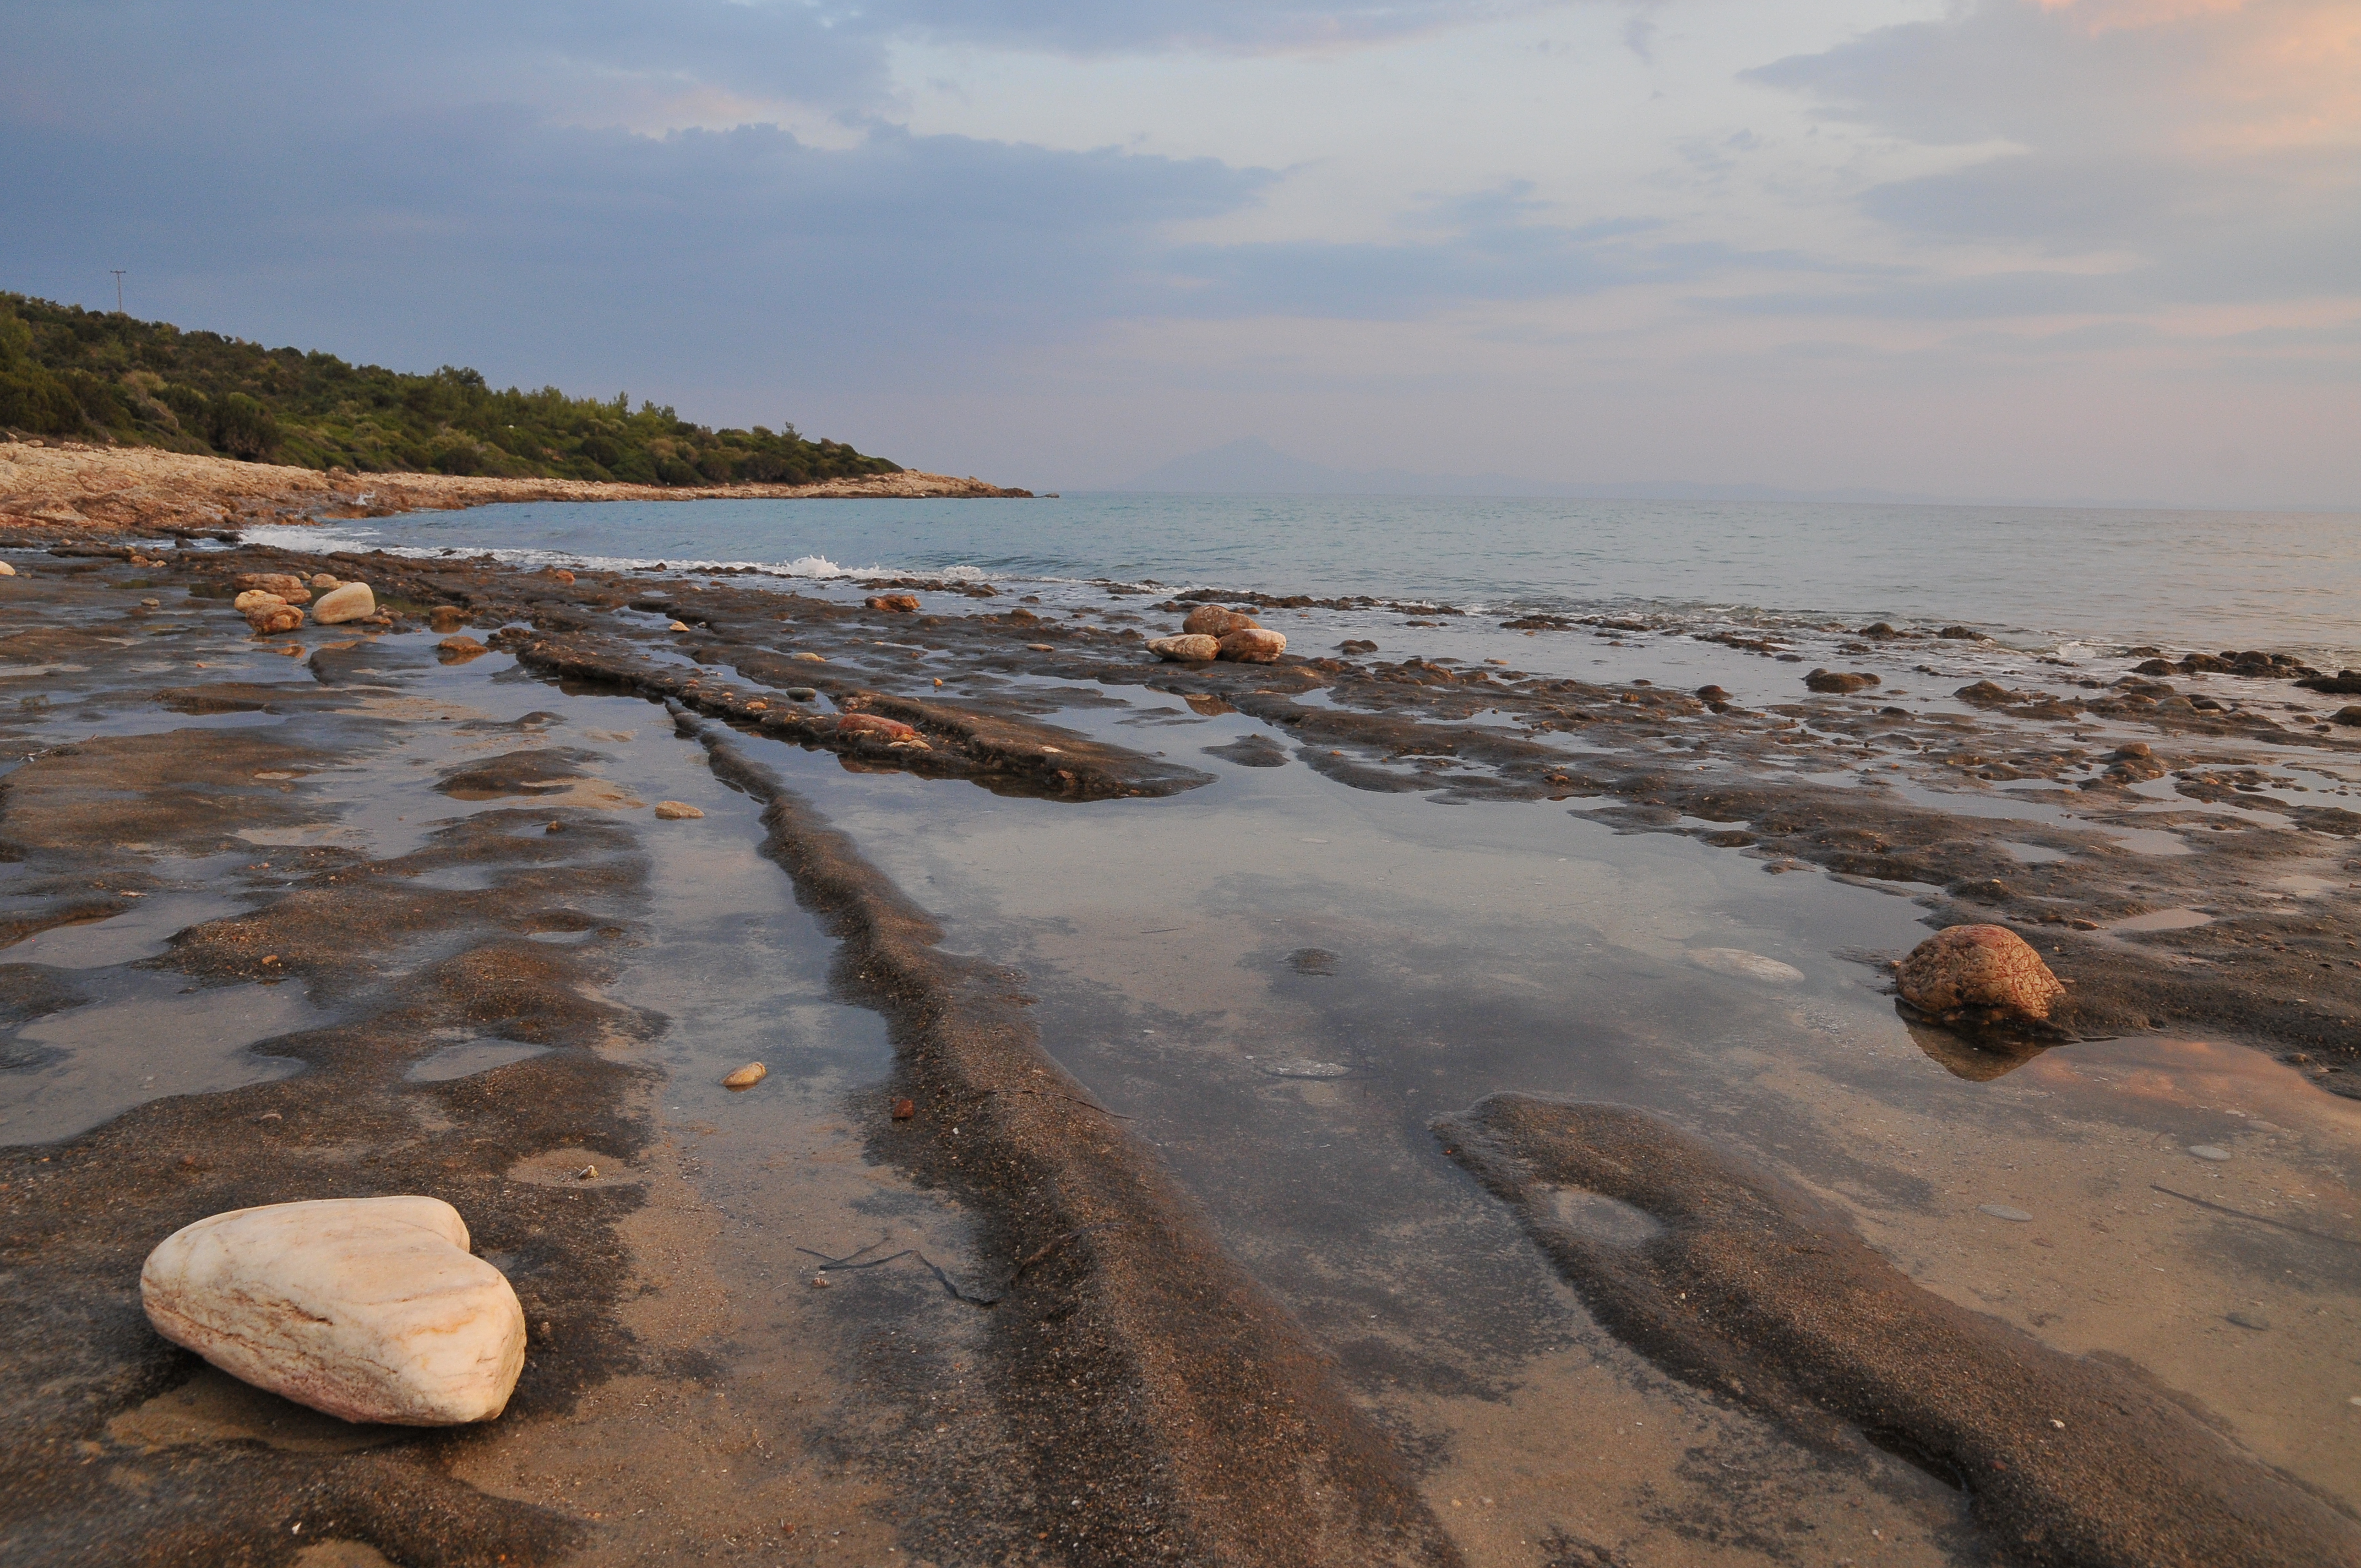
sunset, shore, sea, coast, beach, rock, coastal and oceanic landforms, ocean, tide pool, sand, bay